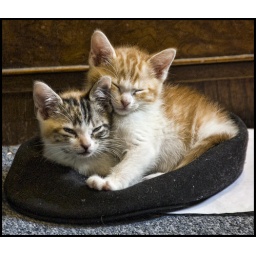
2 cats in a hat